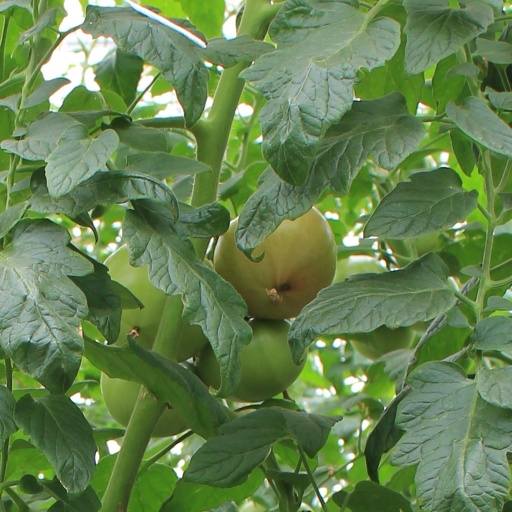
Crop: tomato